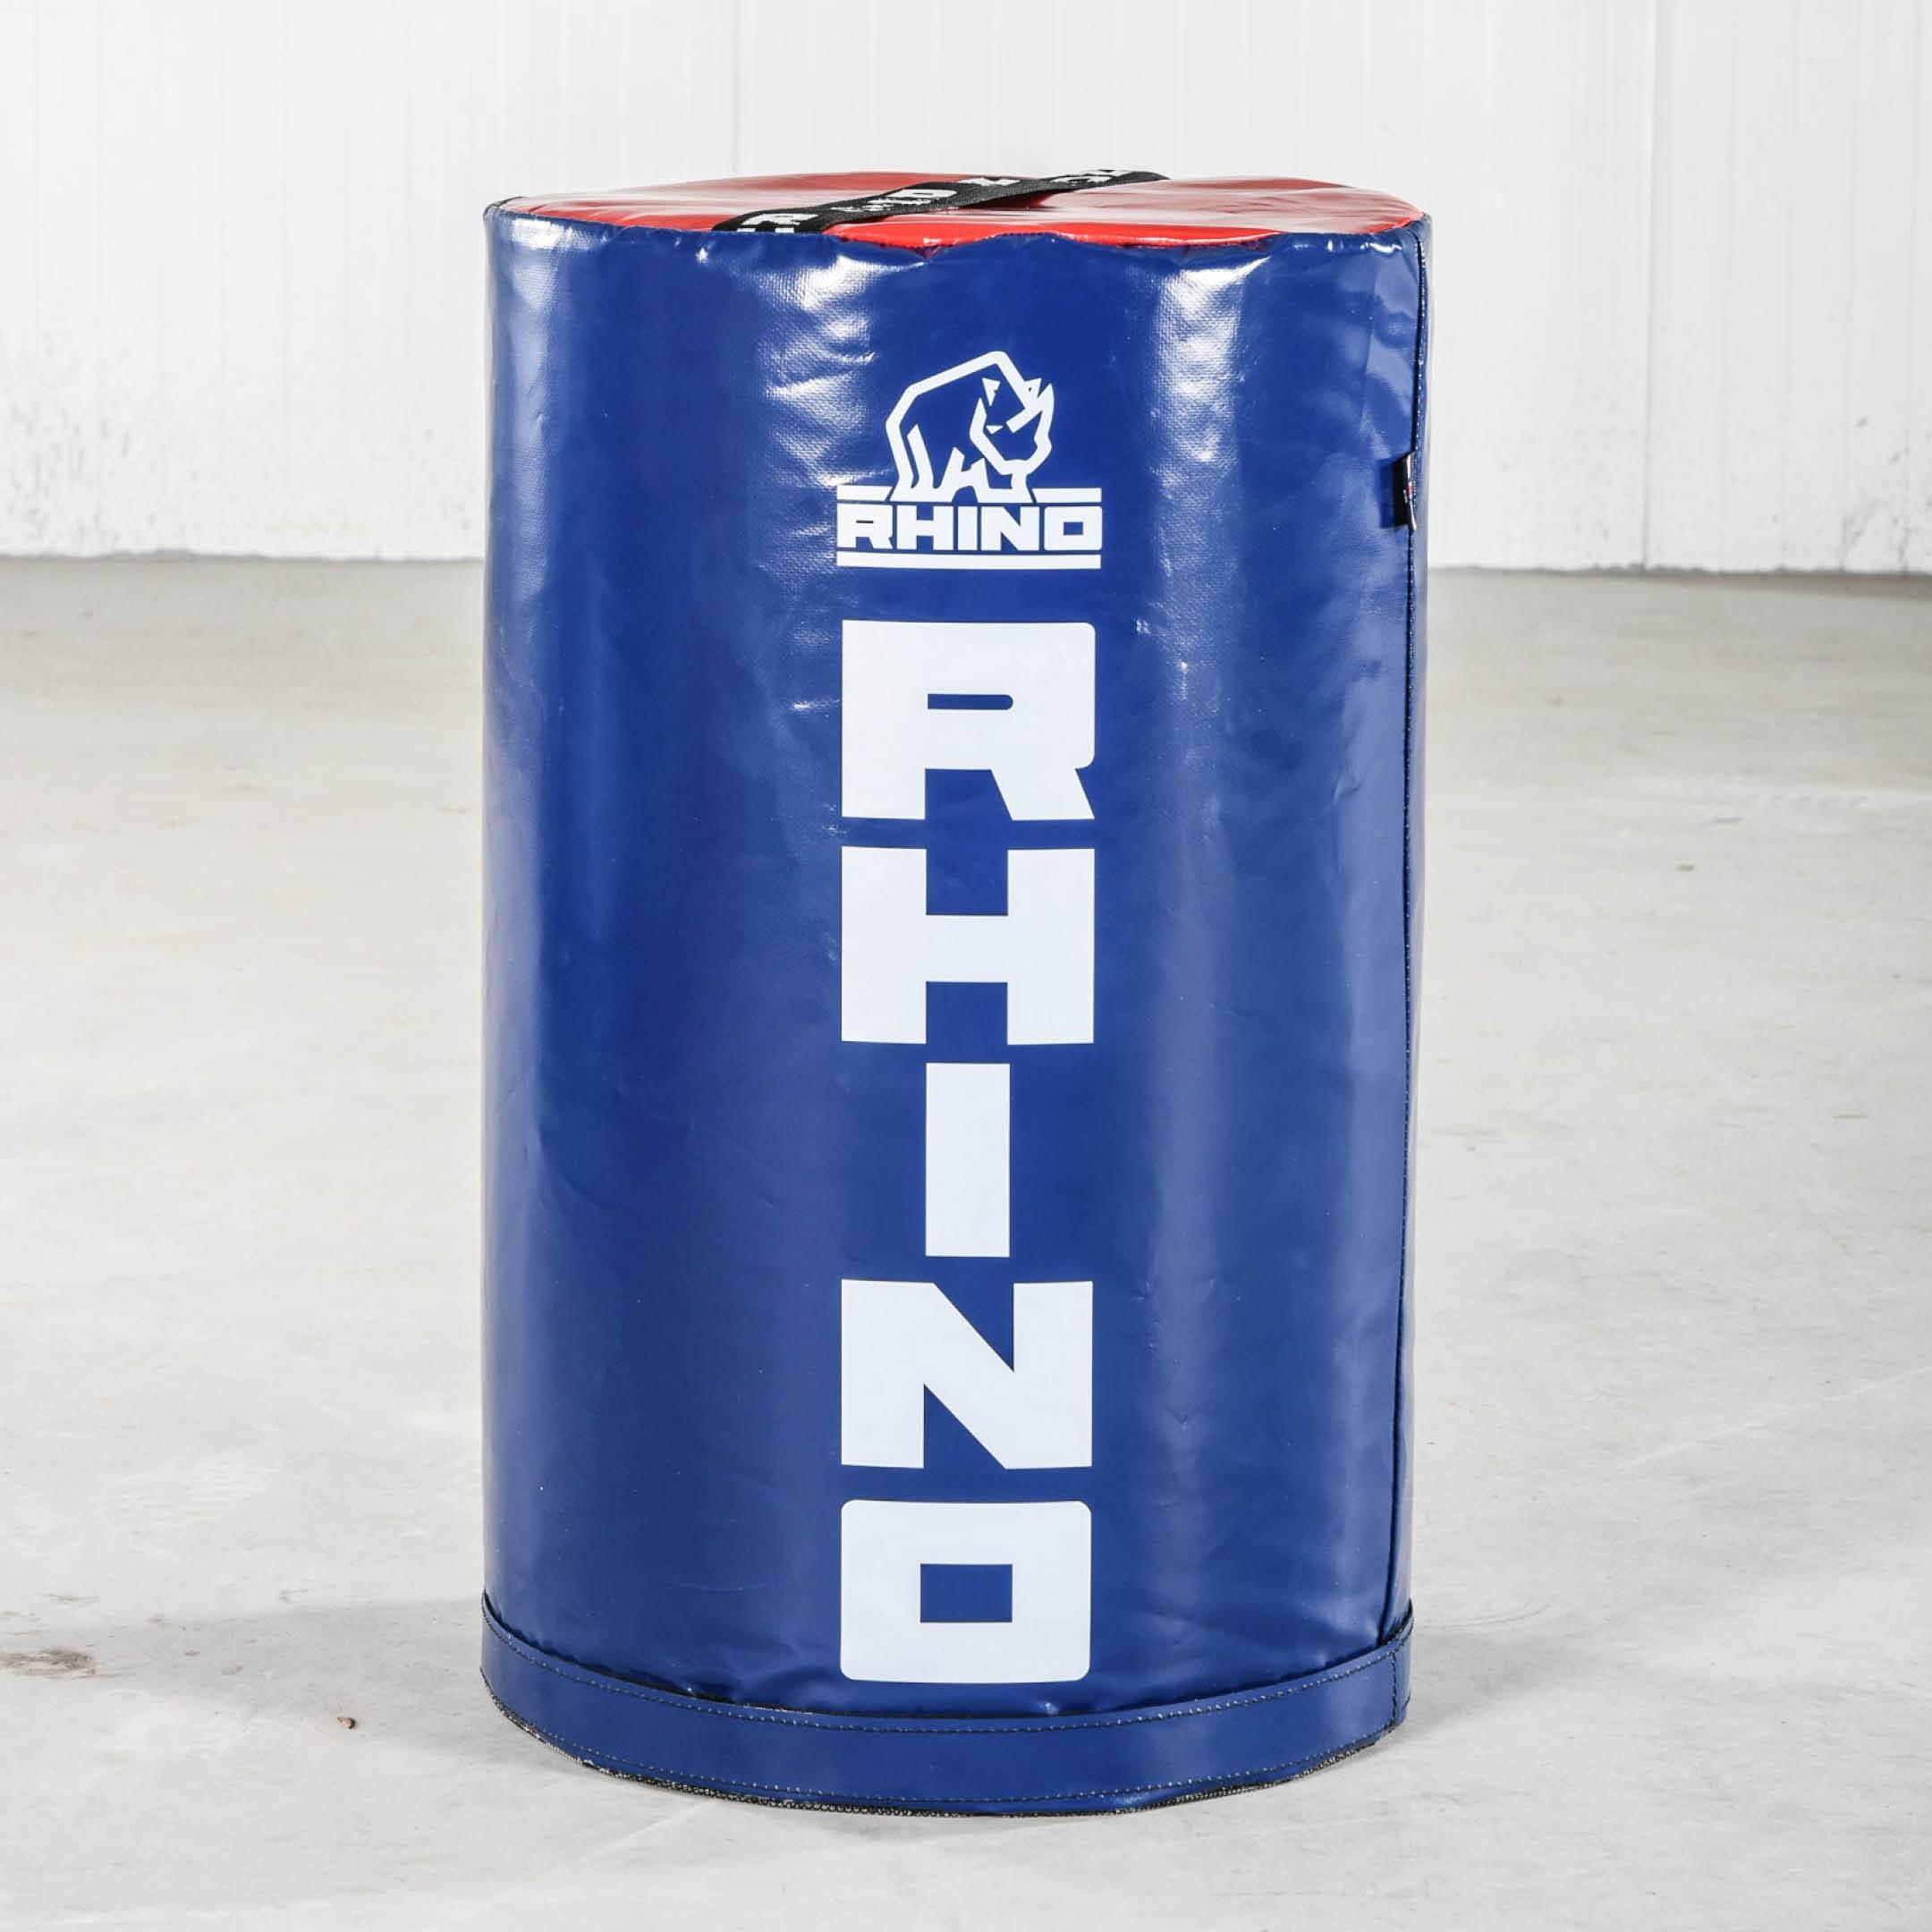
Rhino Chop Tackle Bag
MADE IN THE UK The Rhino Chop Bag is a specialised tackle bag designed to improve players' tackling technique and accuracy. Its low height ensures that tackles are at the correct height to enhance your technique and accuracy. Made with the same high-quality foam as other Rhino tackle bags, the Chop Bag provides superior impact absorption and fast recovery, ensuring that players can practice their tackling techniques with speed and intensity. The perfect height for training, it allows players to practice their tackling skills in the most realistic and effective way. The durable construction of the Chop Bag ensures that it can withstand the rigors of regular use, both indoors and outdoors. The Rhino Chop Bag is a versatile, reliable and effective training tool for players of all positions and skill levels. Features: Dimensions: 65cm x 40cm Weight: 15kg QUANTITY PRICE PER BAG X1 £139.95 X2 £129.95 X4 £119.95 X6 £109.95
Brand: Rhino
Category: Sporting Goods > Athletics > Rugby > Rugby Training Aids > Rugby Tackle Bags